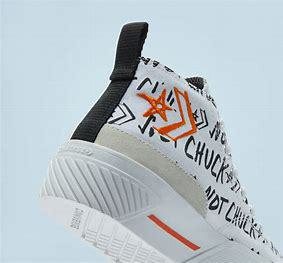
Brand: Converse
Model: UNT1TL3D